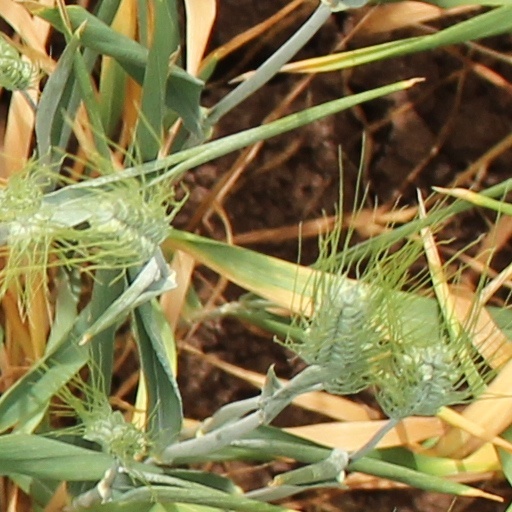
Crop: wheat